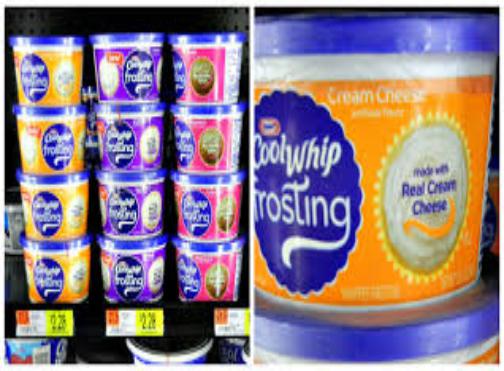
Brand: Cool Whip
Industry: Food